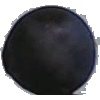
Label: Grape Blue 1